Pyramid of Neferefre

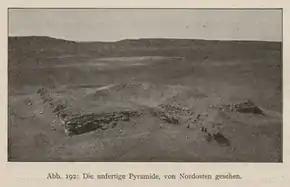
Photograph of an unfinished pyramid

The building was noticed during the early archaeological studies of the necropolis of Abusir, but not subject to thorough investigation. John Shae Perring (18351837), Karl Richard Lepsius (18421846), who catalogued the ruins as "XXVI" in his pyramid list, Jacques de Morgan, and Ludwig Borchardt each gave limited attention to the building.